Zalava

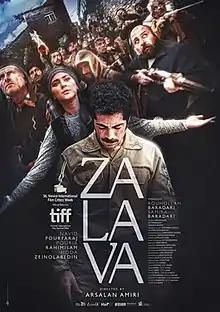
Film poster

Zalava (Persian: زالاوا‎) is a 2021 Iranian horror drama film directed by Arsalan Amiri and written by Amiri, Ida Panahandeh and Tahmineh Bahramalian. The film screened for the first time at the 39th Fajr Film Festival and earned 6 nominations and received 4 awards.